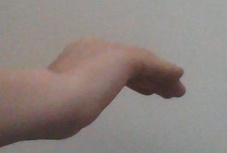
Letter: haa